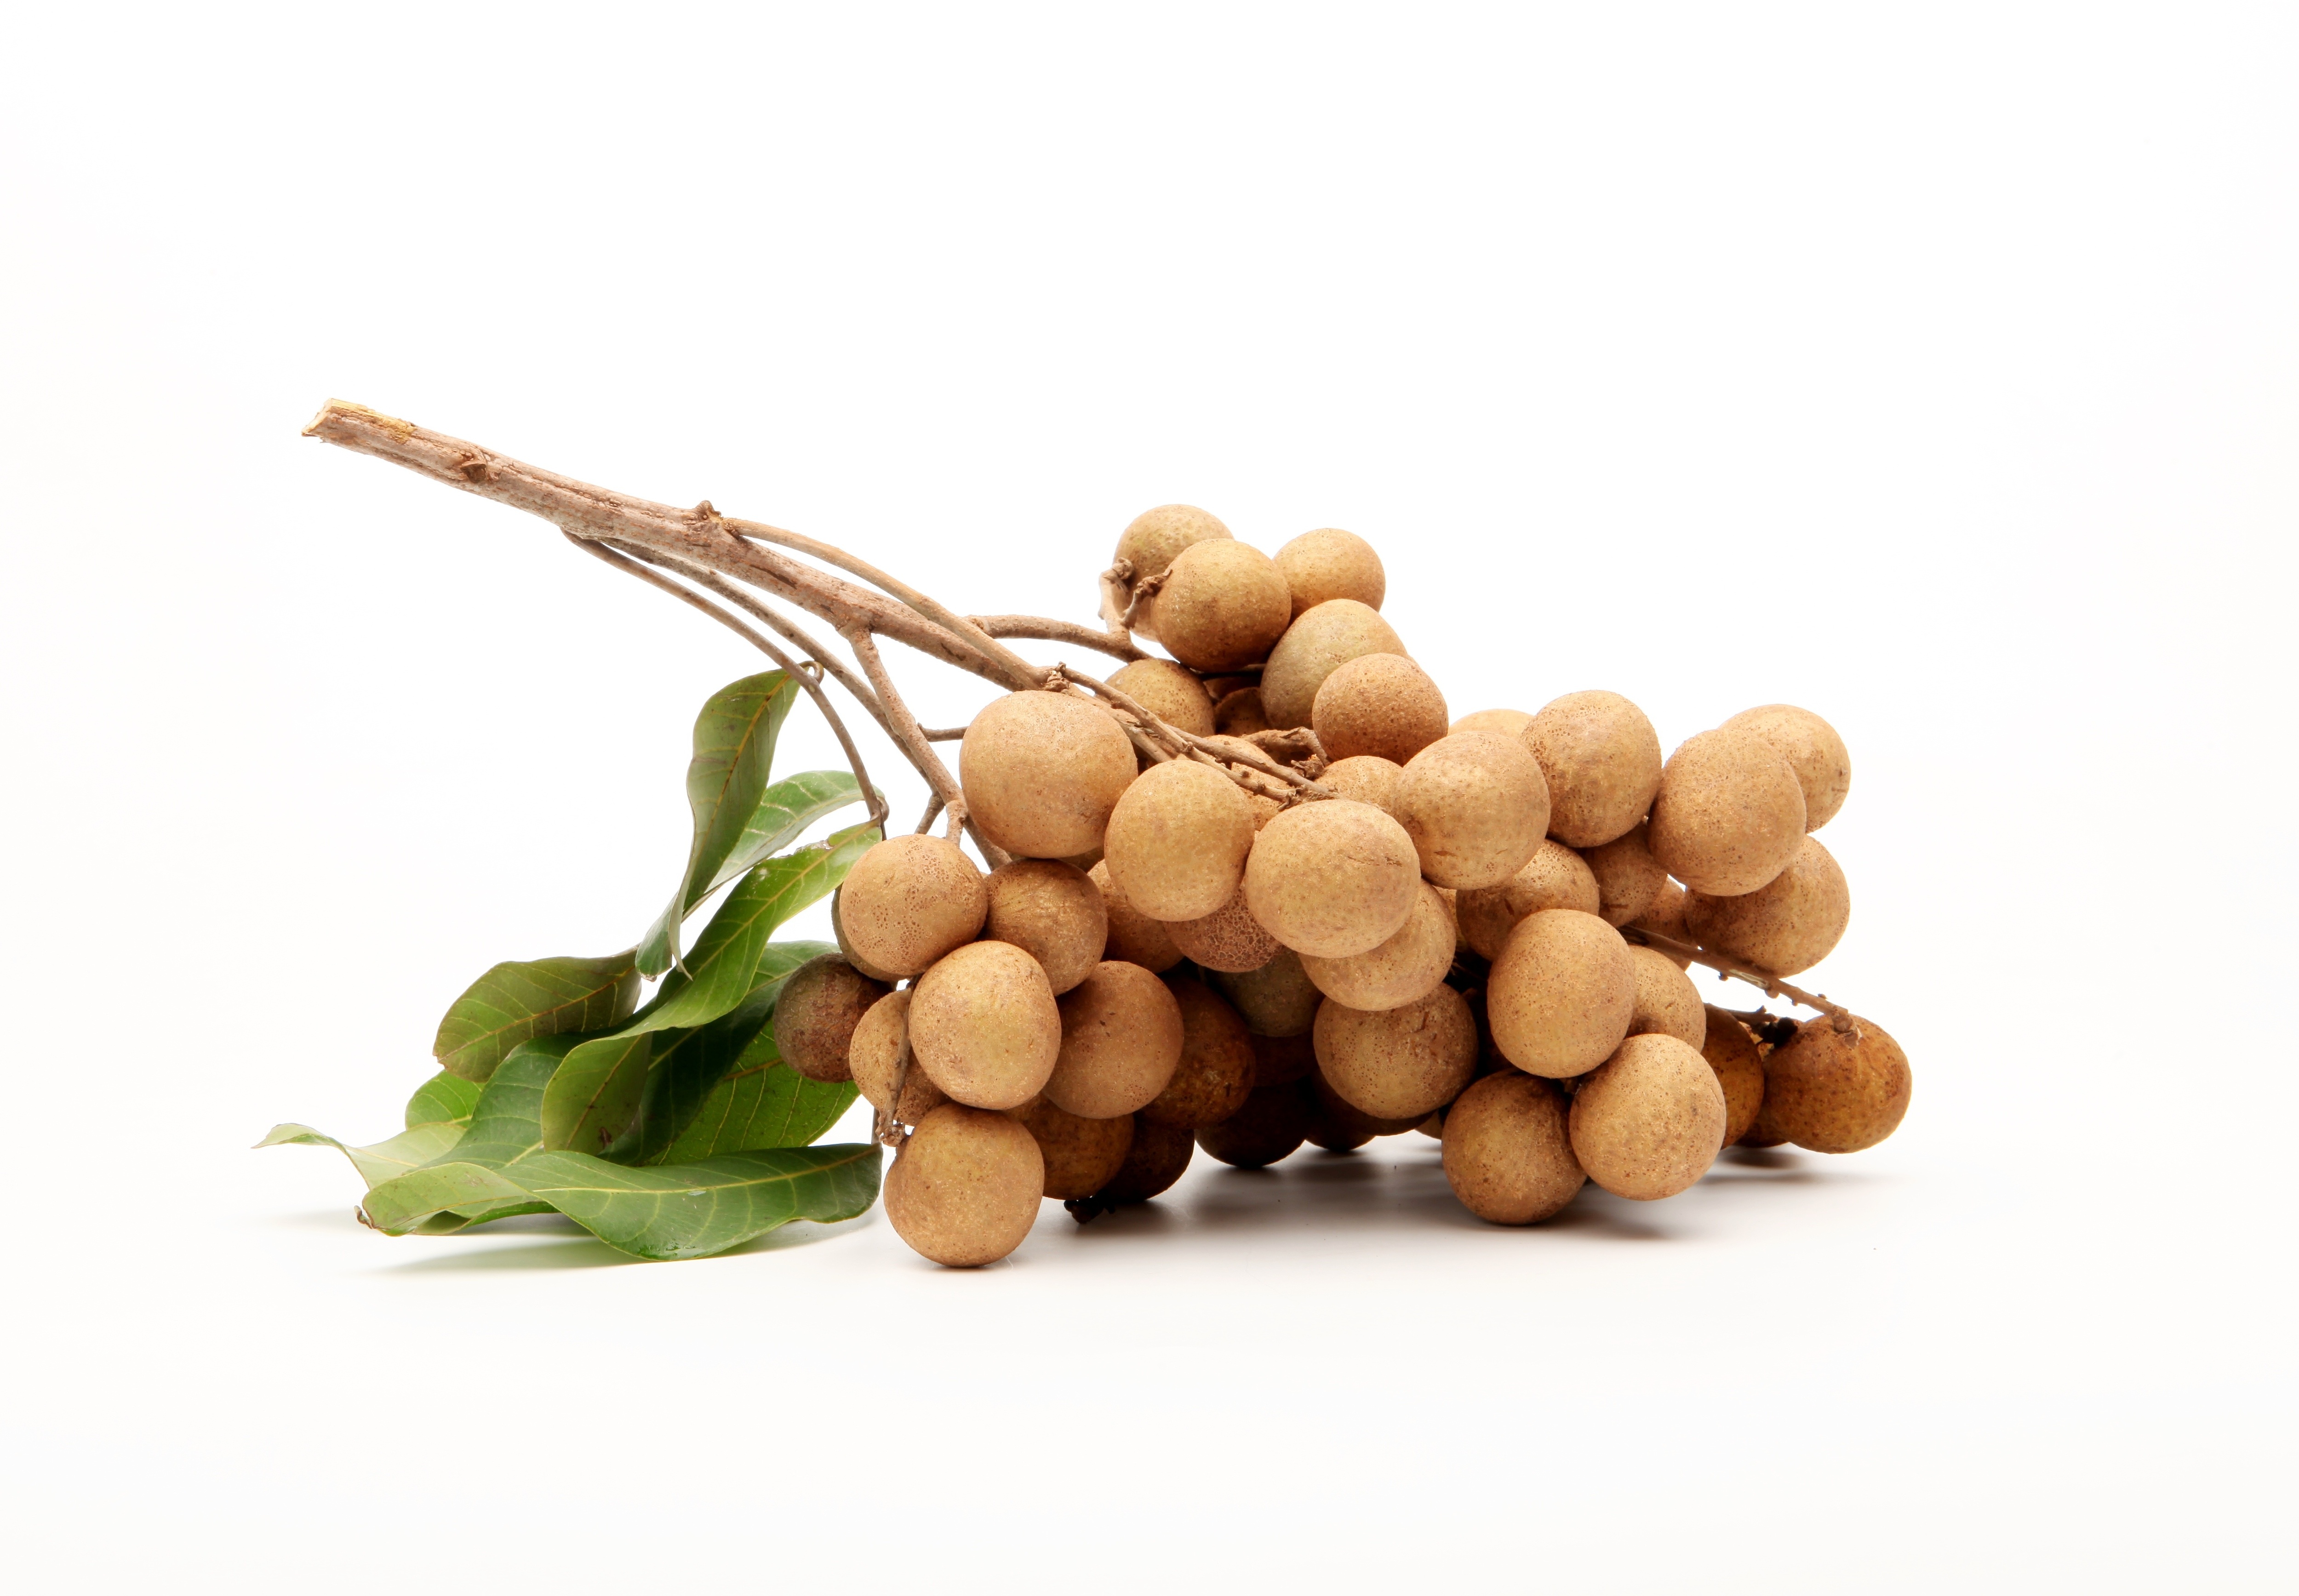
plant, fruit, food, produce, fresh, thailand, tasty, organic, flowering plant, longan, grass family, land plant